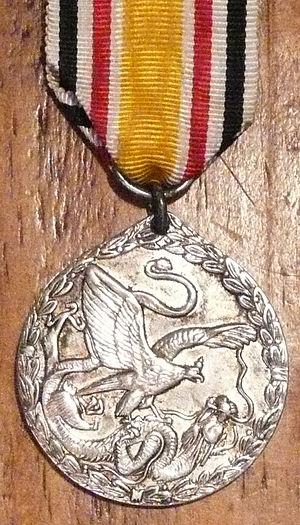
La révolte des Boxers, ou révolte des Boxeurs, ou guerre des Boxers, fomentée par les Poings de la justice et de la concorde, société secrète dont le symbole était un poing fermé, d'où le surnom de Boxers donné à ses membres en Occident, se déroula en Chine, entre 1899 et 1901.